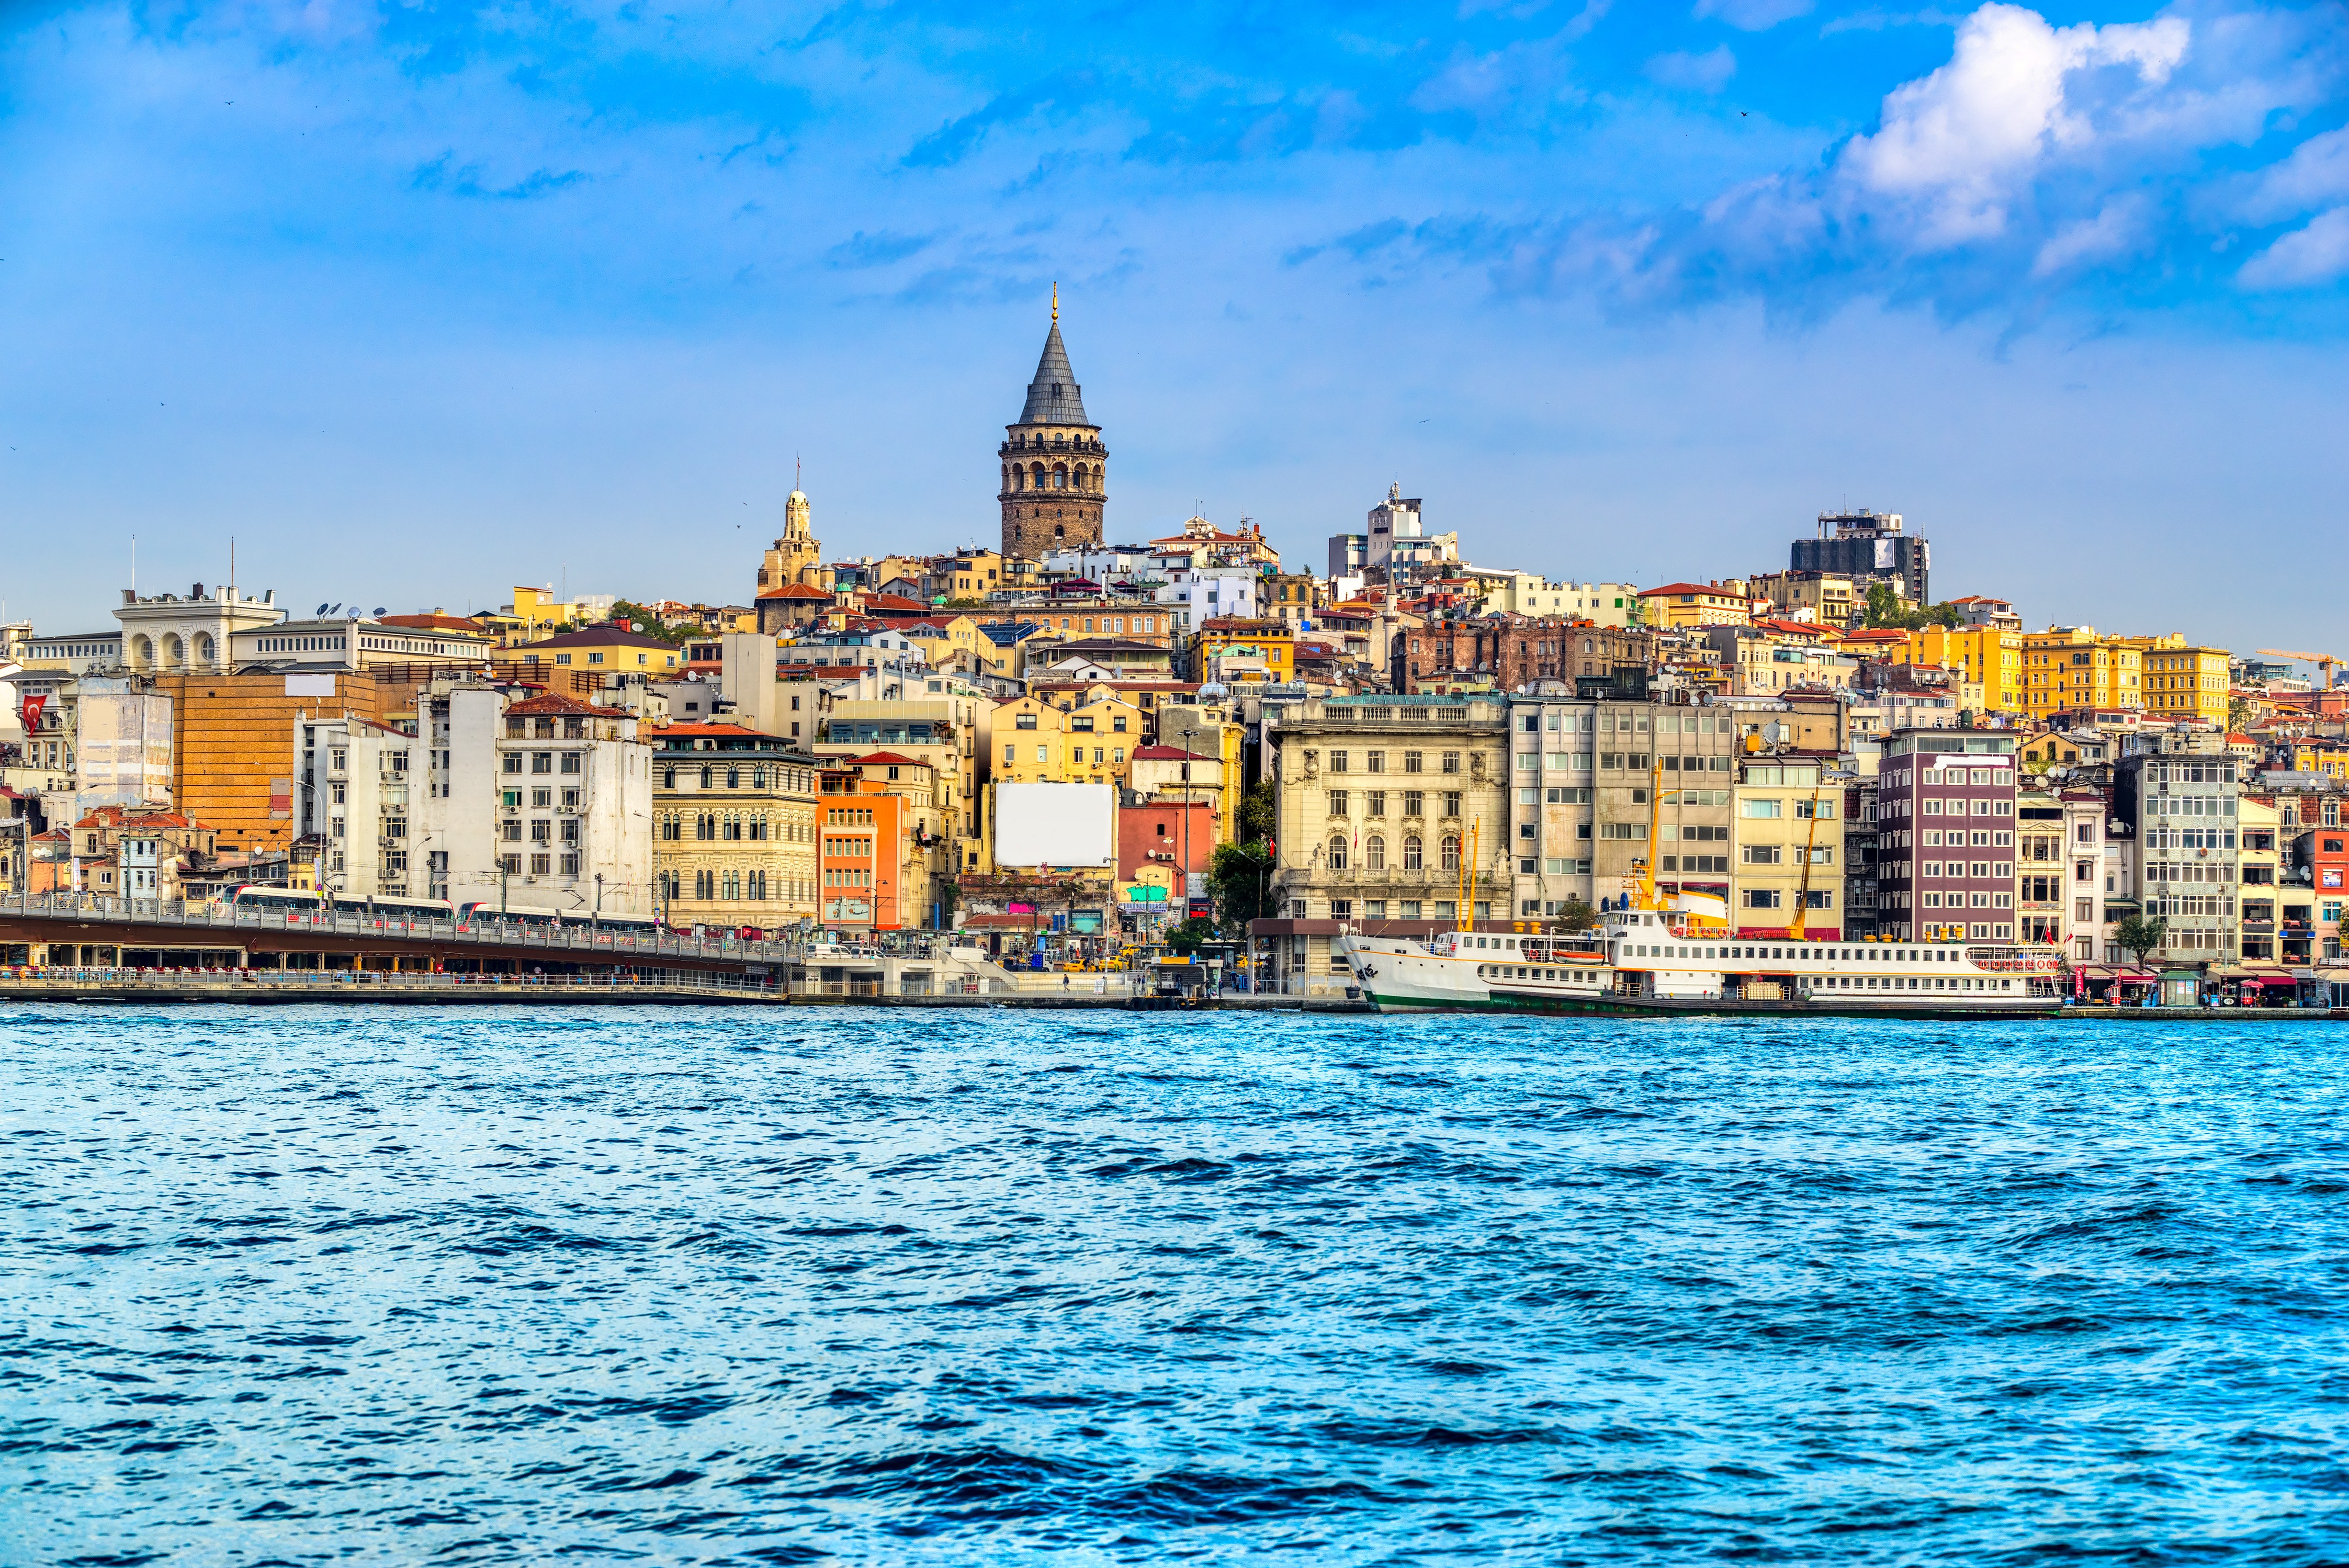
sea, sky, city, blue, water, landmark, human settlement, town, cityscape, urban area, architecture, cloud, daytime, waterway, building, metropolitan area, skyline, tourism, reflection, coast, river, metropolis, vacation, house, ocean, horizon, harbor, evening, night, channel, tourist attraction, coastal and oceanic landforms, tower, world, facade